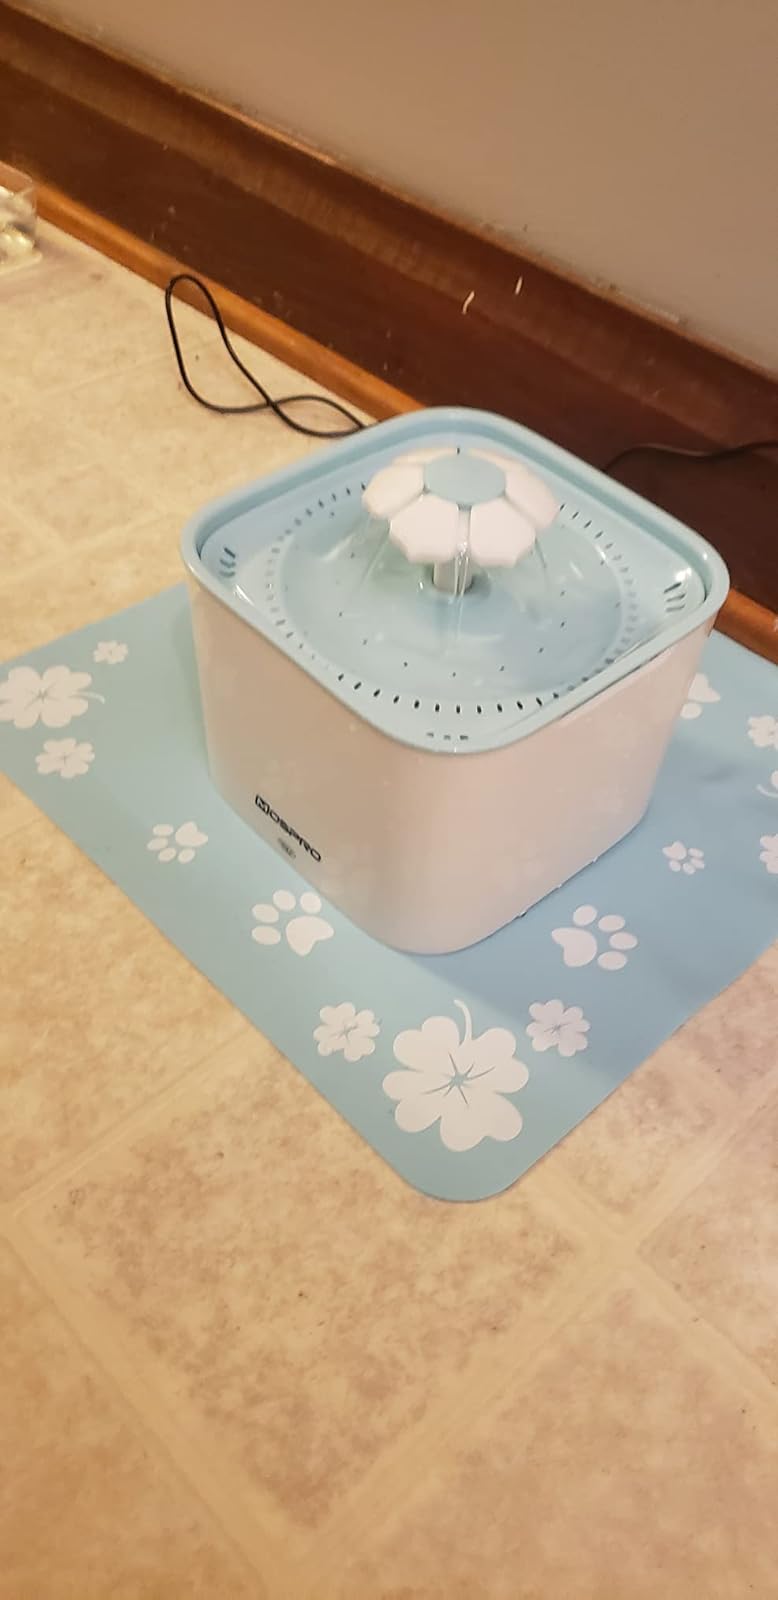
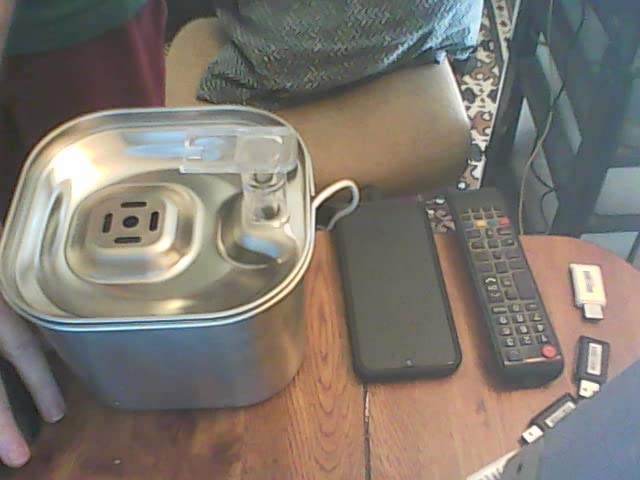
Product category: items_bowl
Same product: no